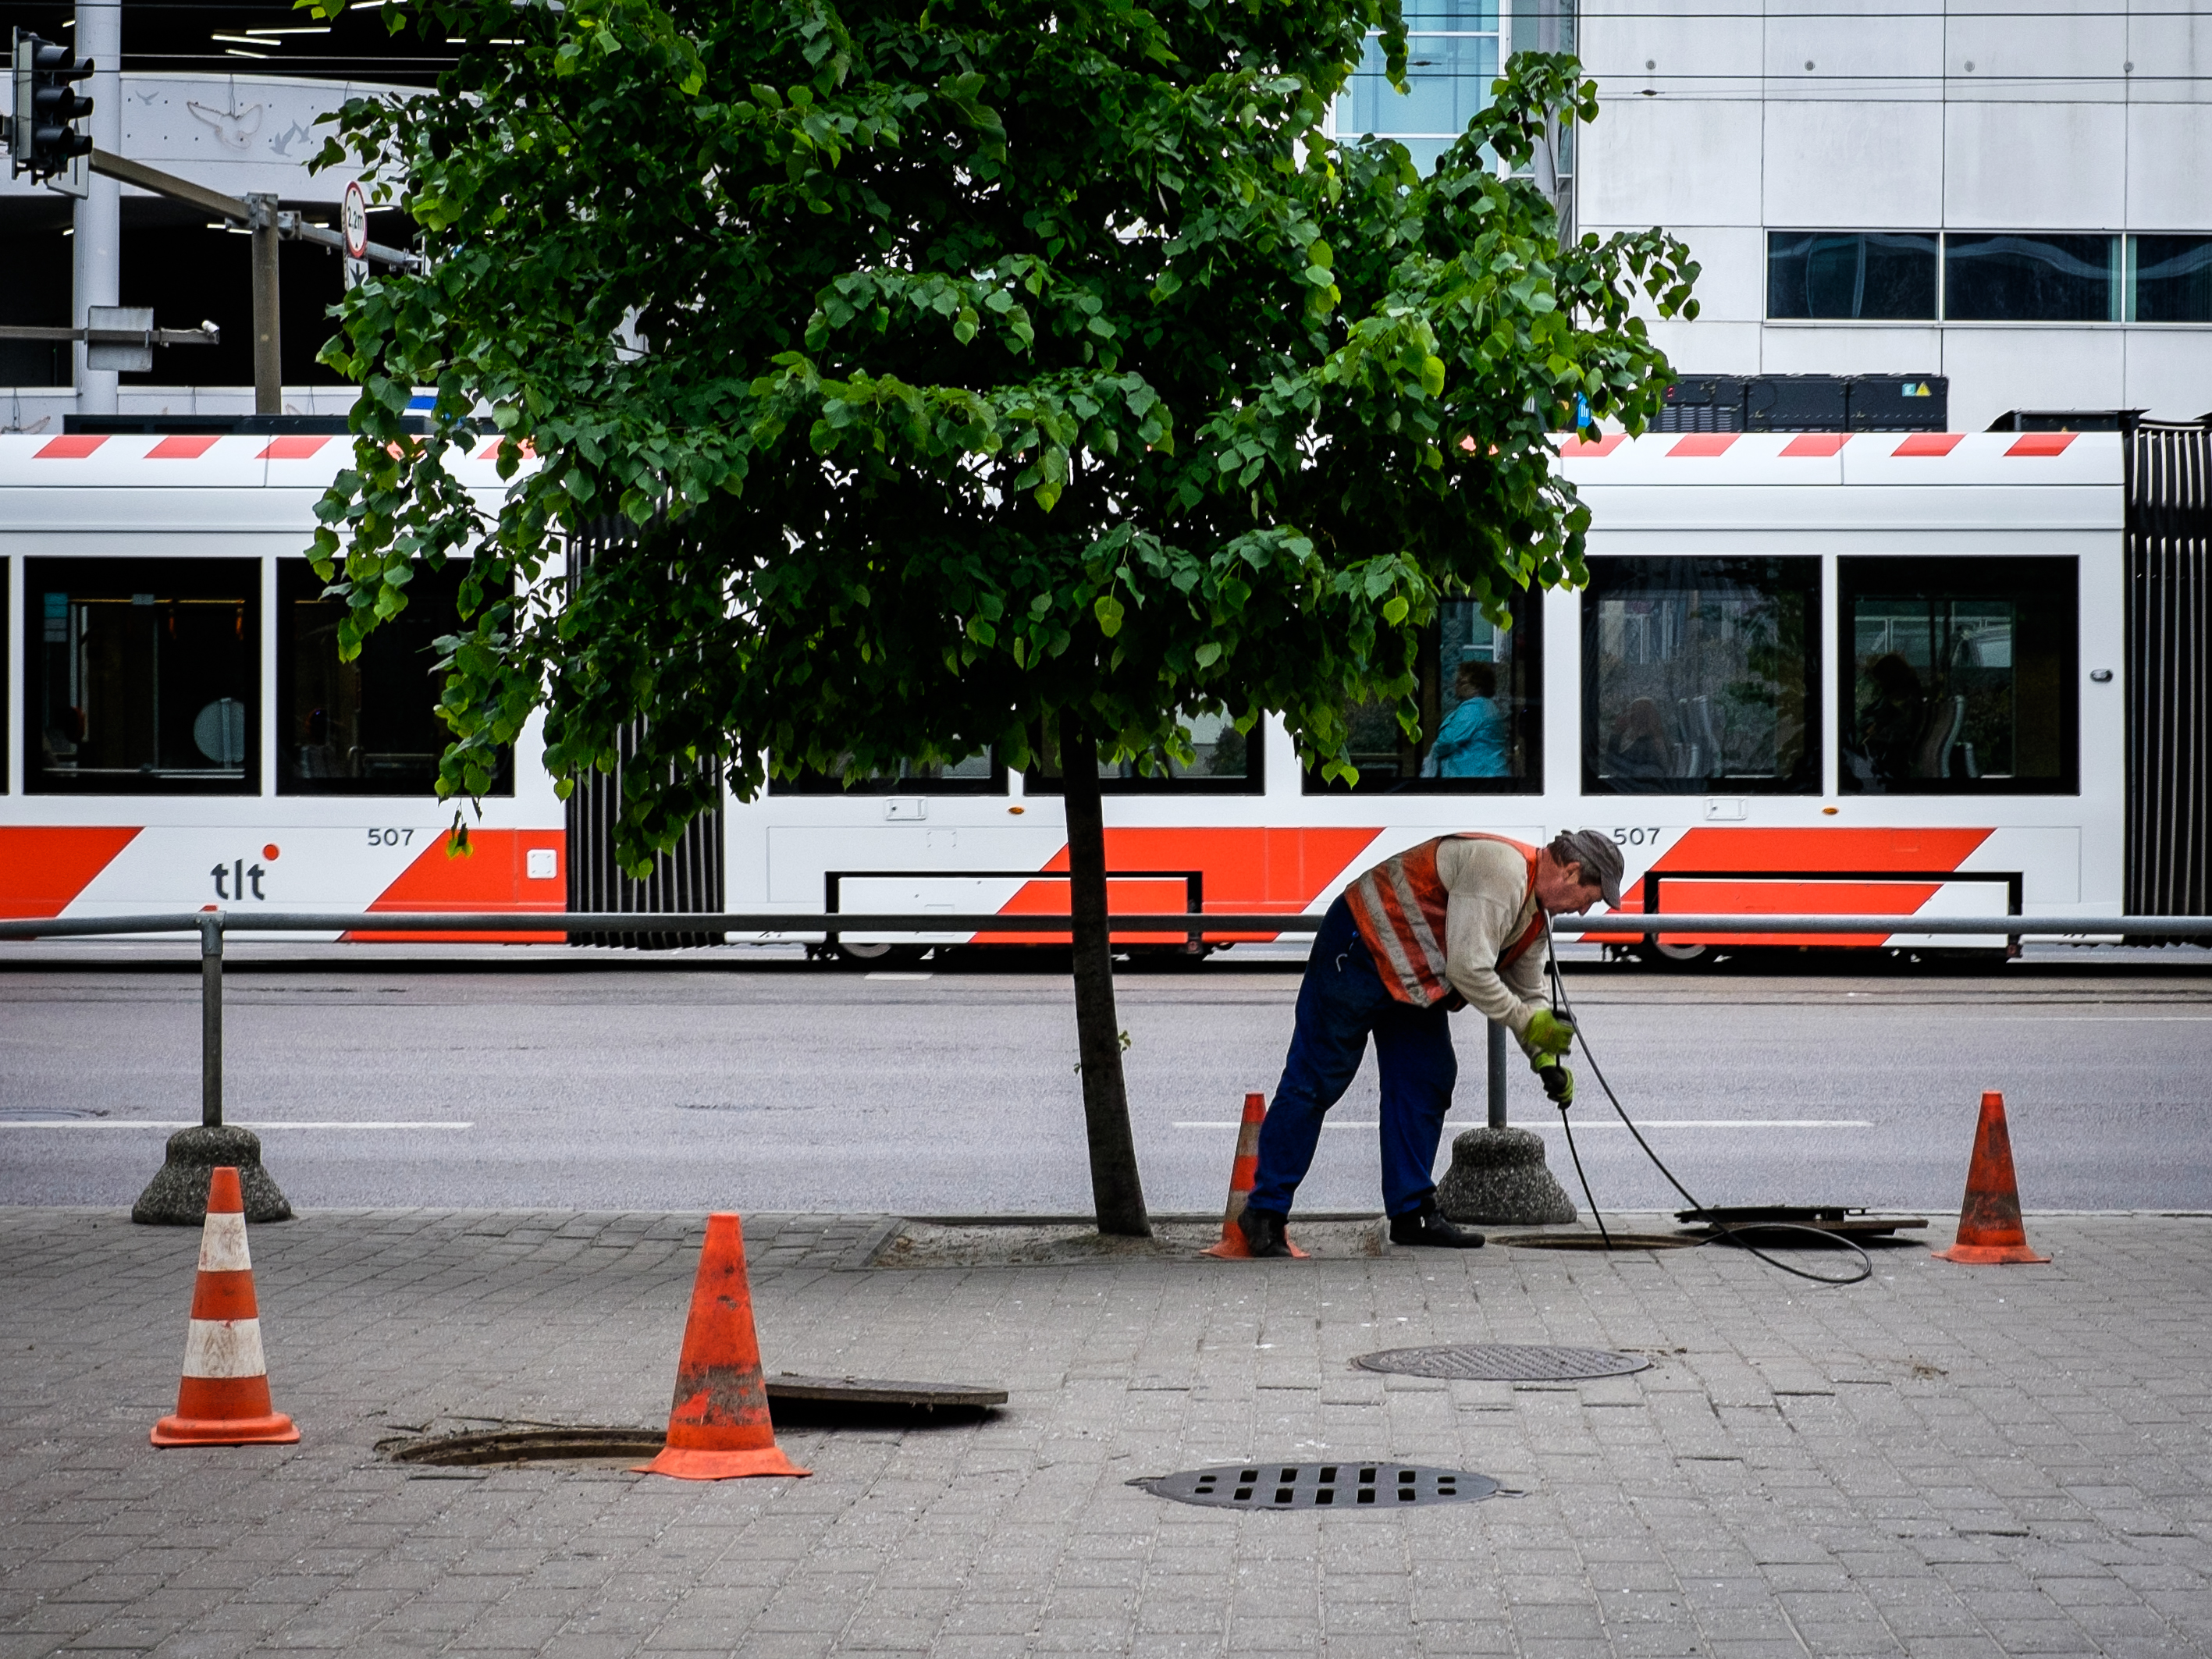
man, pedestrian, people, road, street, city, asphalt, explore, transport, red, vehicle, color, lane, lighting, public transport, streetphotography, flickr, worker, project, candid, creativecommons, infrastructure, stadt, rot, scene, farbe, cleaning, estonia, menschen, strase, unposed, ungestellt, strasenfotografie, arbeiter, mann, 365, 366, erwachsener, fujixt1, fujifilmxt1, project365, projekt, szene, adult, photoaday, pictureaday, project366, streettog, tog, zweisichtde, zweisichtig, querformat, landscapeformat, 43, tallinn, estland, workingman, sewers, labourer, canalization, sewerage, kanalisation, reinigen, pedestrian crossing